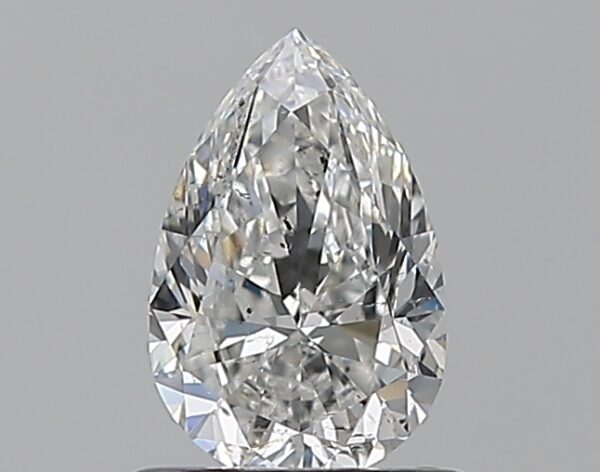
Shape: pear
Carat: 0.7
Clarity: SI2
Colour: F
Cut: EX
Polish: EX
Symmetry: VG
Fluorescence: N
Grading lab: GIA
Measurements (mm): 7.35 x 4.8 x 3.07